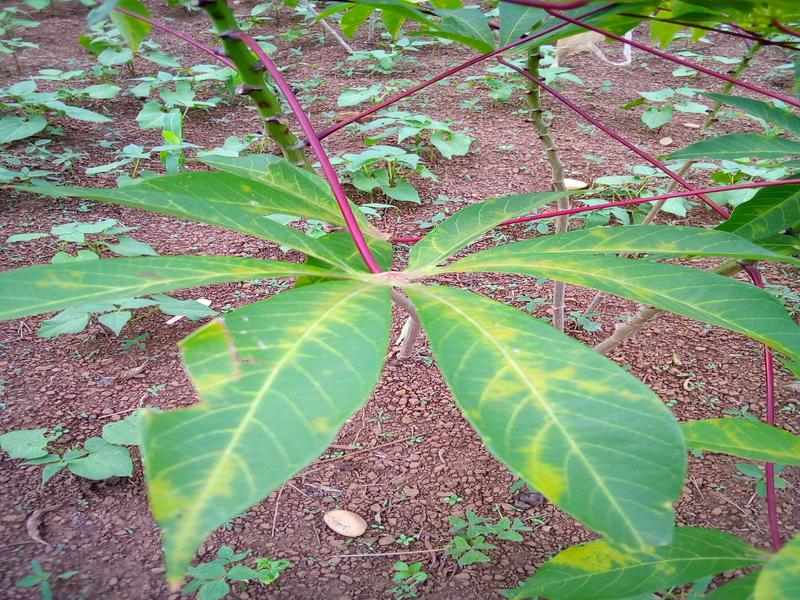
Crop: cassava
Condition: brown_streak_disease